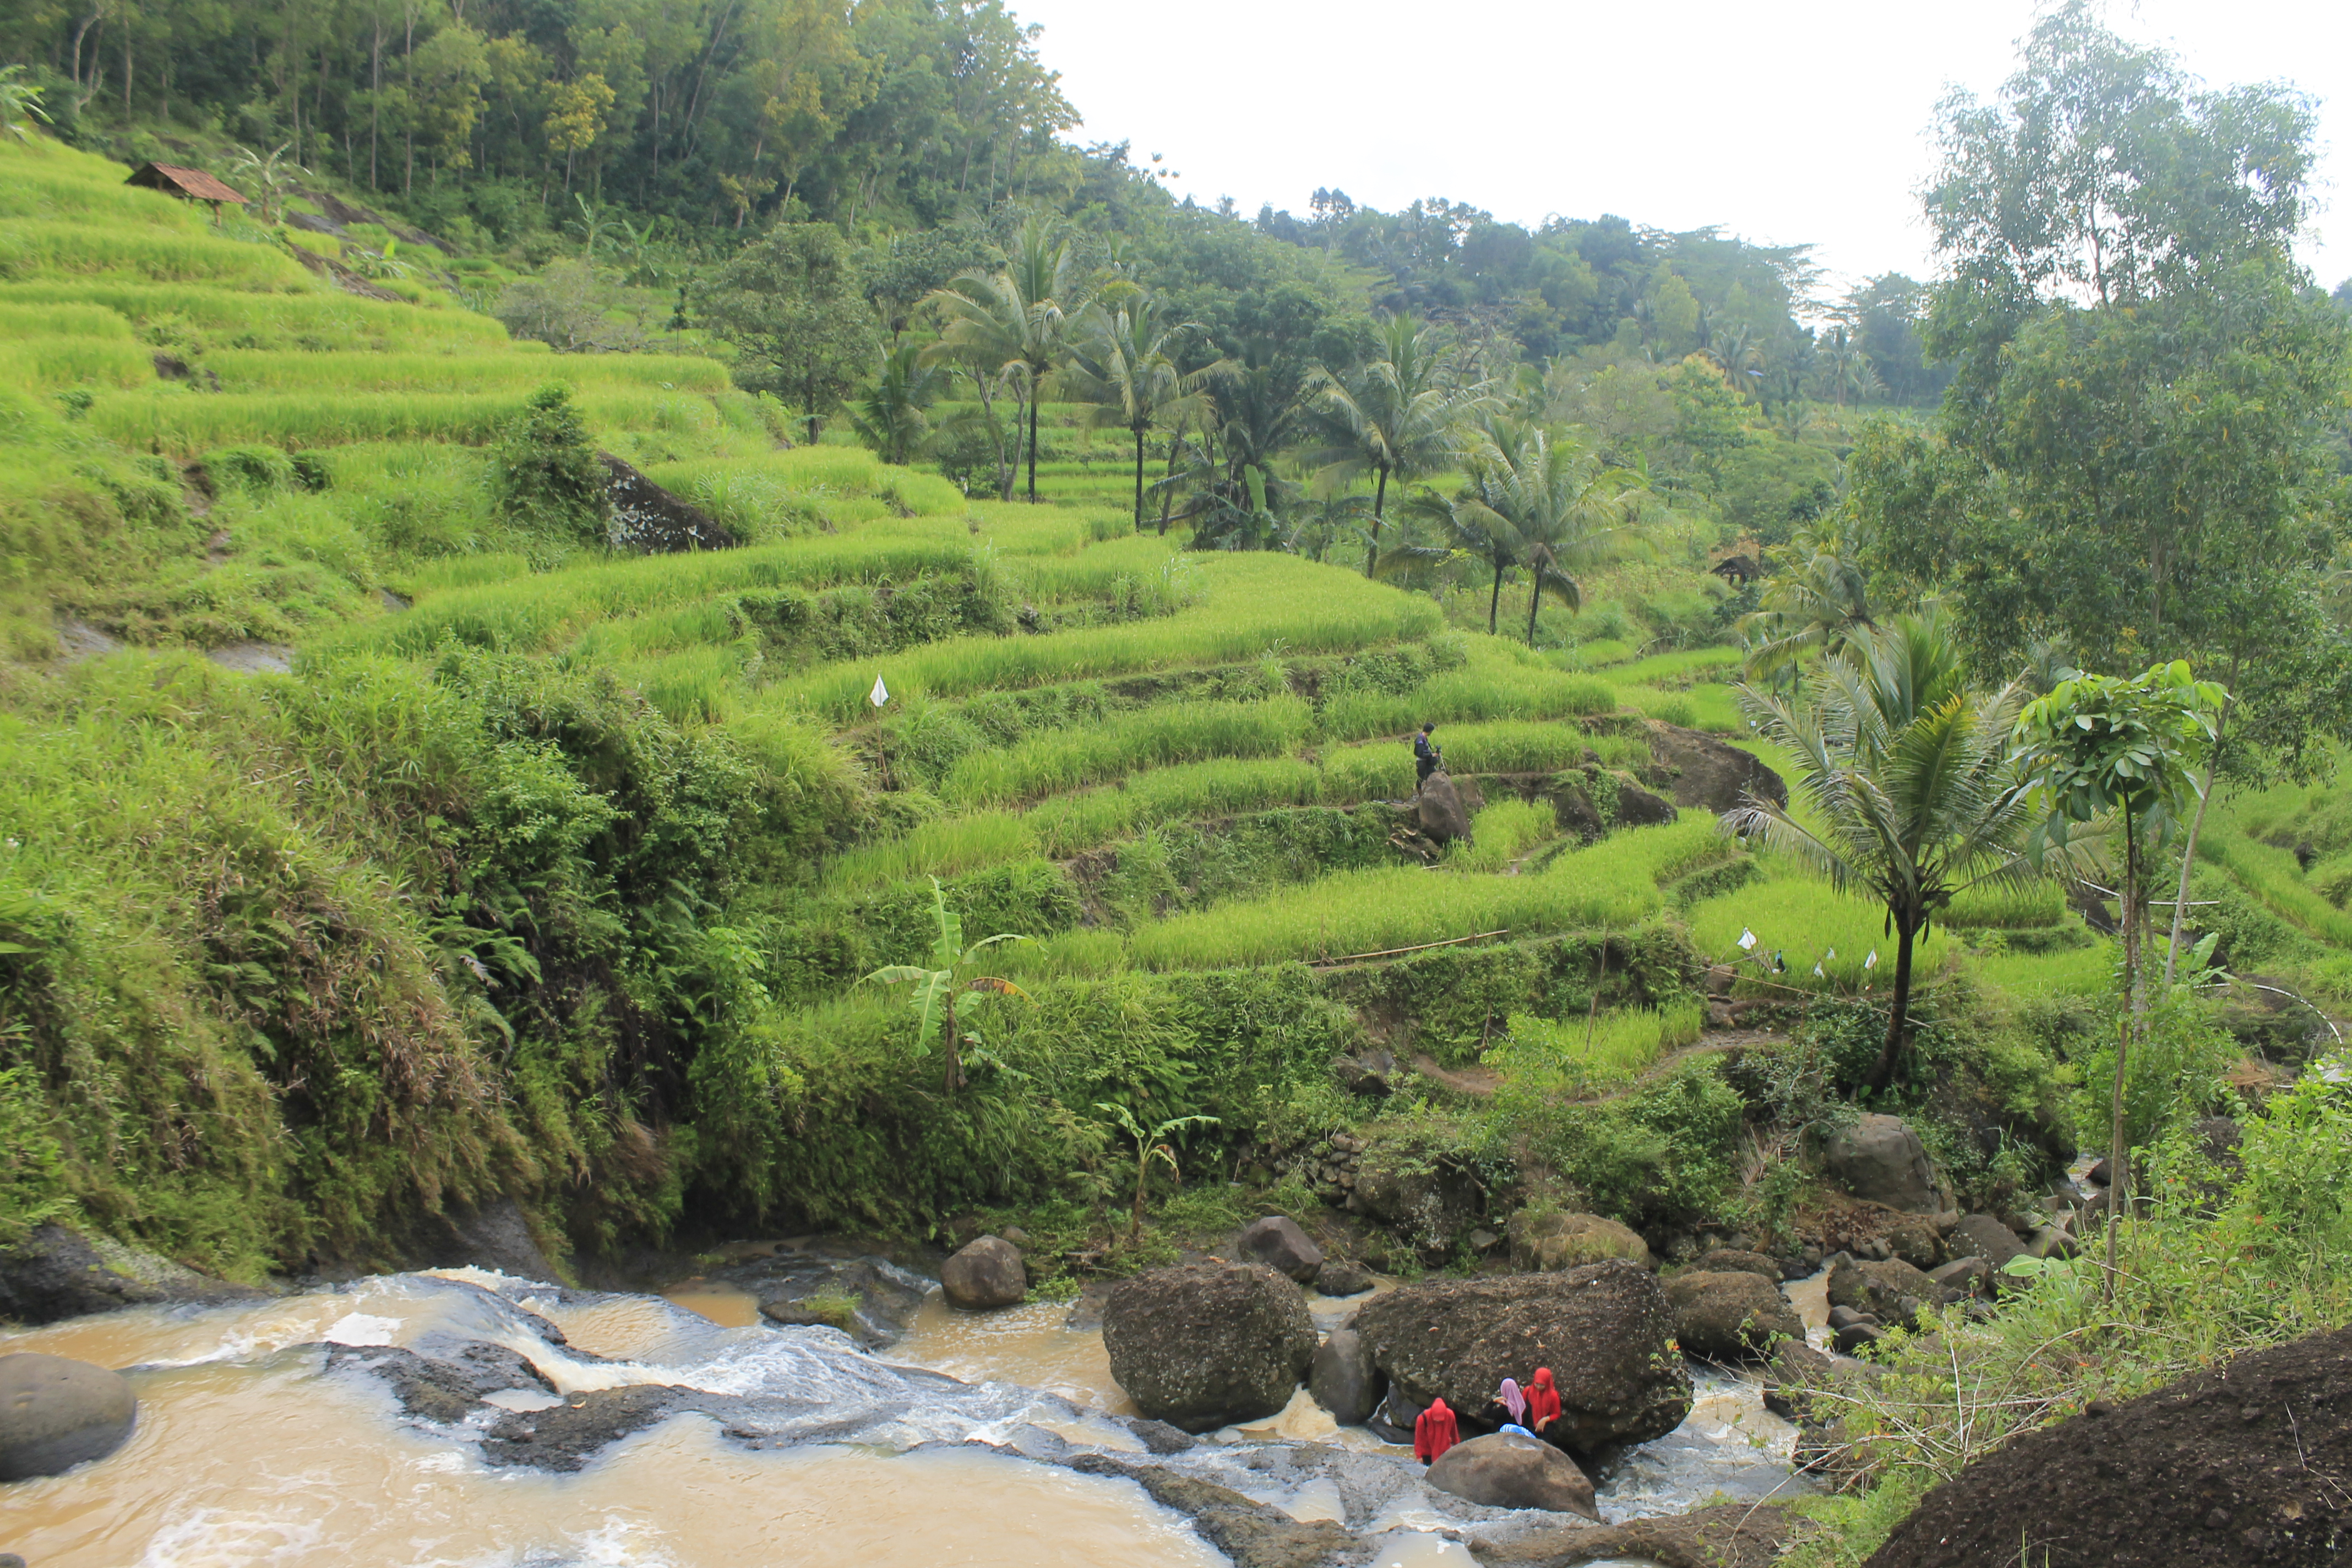
countryside, scenery, landscaped, titia, grass, scene, outdoor, farming, cloud, country, leaf, background, hill, indonesia, grain, rural, golden light, sky, gentle, landscape, environment, food, rice, asian, asia, nature, green, terrace, valley, plant, vietnam, farm, thailand, mountain, bali, agriculture, curve, field, travel, tropical, terraced, harvest, land, plantation, paddy, view, beautiful, evening, river, rock, vegetation, nature reserve, natural landscape, hill station, highland, botany, rural area, geological phenomenon, jungle, tree, plant community, watercourse, forest, rainforest, tourism